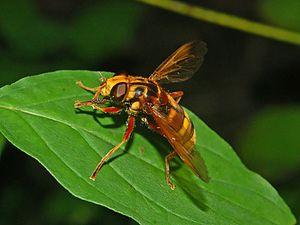
Milesia crabroniformis, la milésie faux-frelon ou milésie frelon, est une espèce d'insectes diptères du sous-ordre des Brachycera, de la famille des Syrphidae, de la sous-famille des Eristalinae.